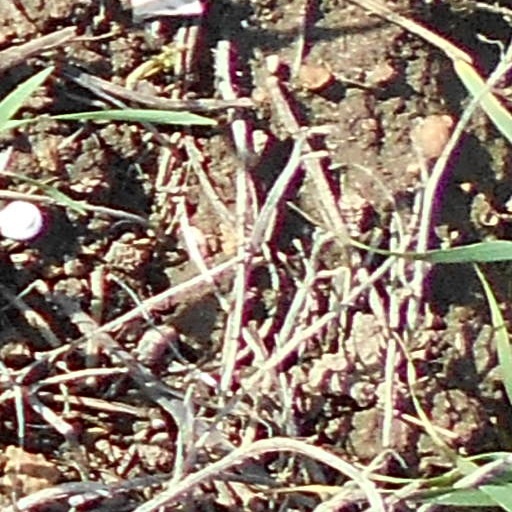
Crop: wheat